City of Salford

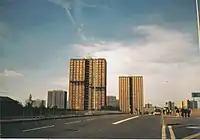
Salford tower blocks in 2001. Tower blocks were mostly built between the 1950s and 1970s.

The City of Salford is represented by Members of Parliament (MPs) for three constituencies, Salford by Rebecca Long-Bailey (Labour), Worsley and Eccles by Michael Wheeler (Labour), and Blackley and Middleton South by Graham Stringer (Labour).